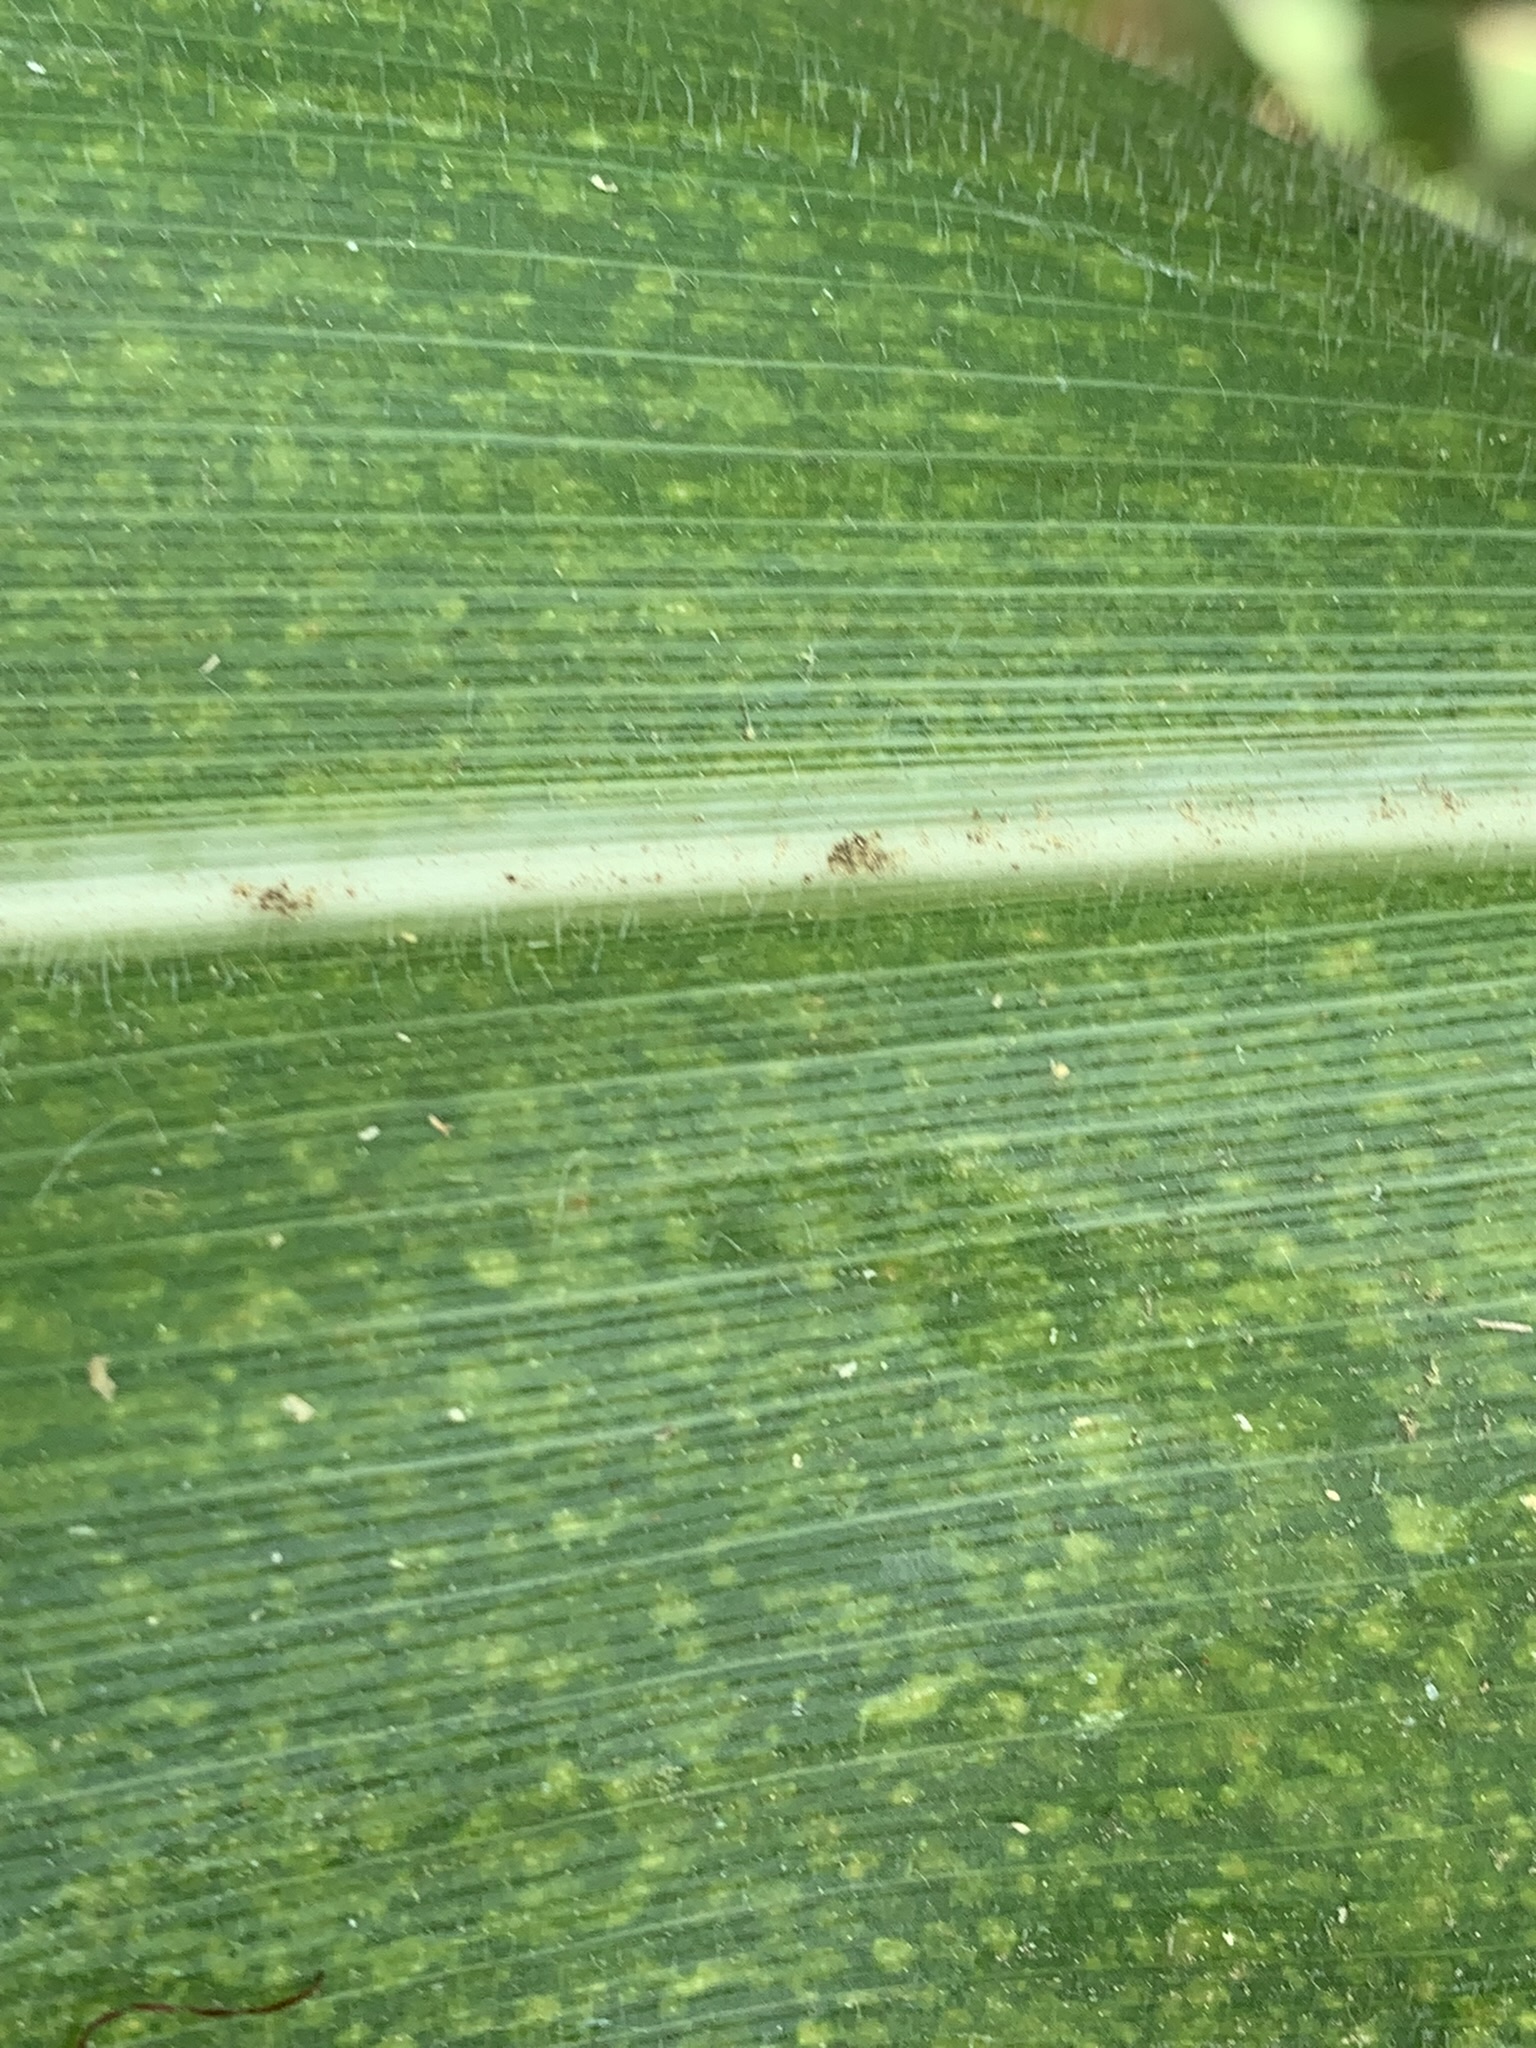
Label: MLN